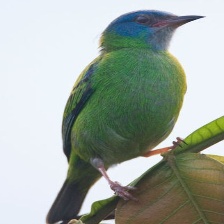
Species: BLUE DACNIS
Scientific name: DACNIS CAYANA